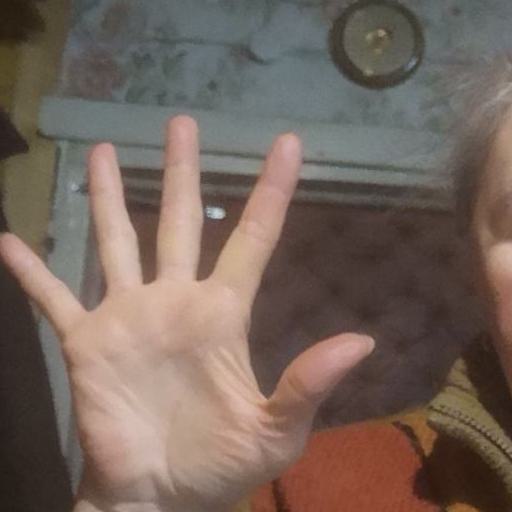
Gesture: palm